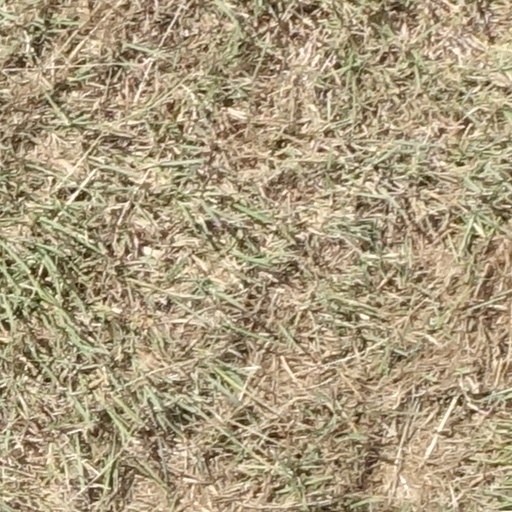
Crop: sorghum